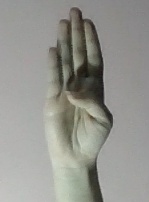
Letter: kaaf